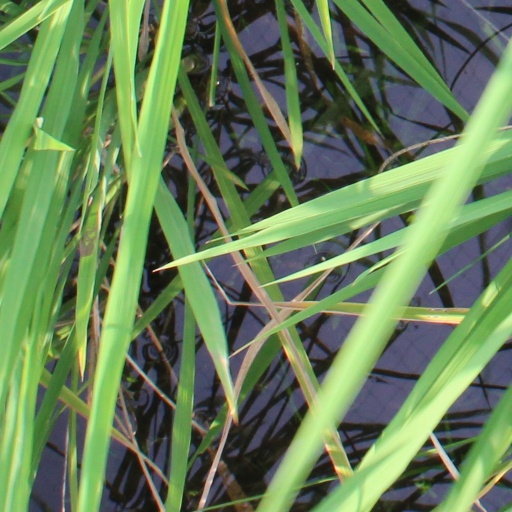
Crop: rice